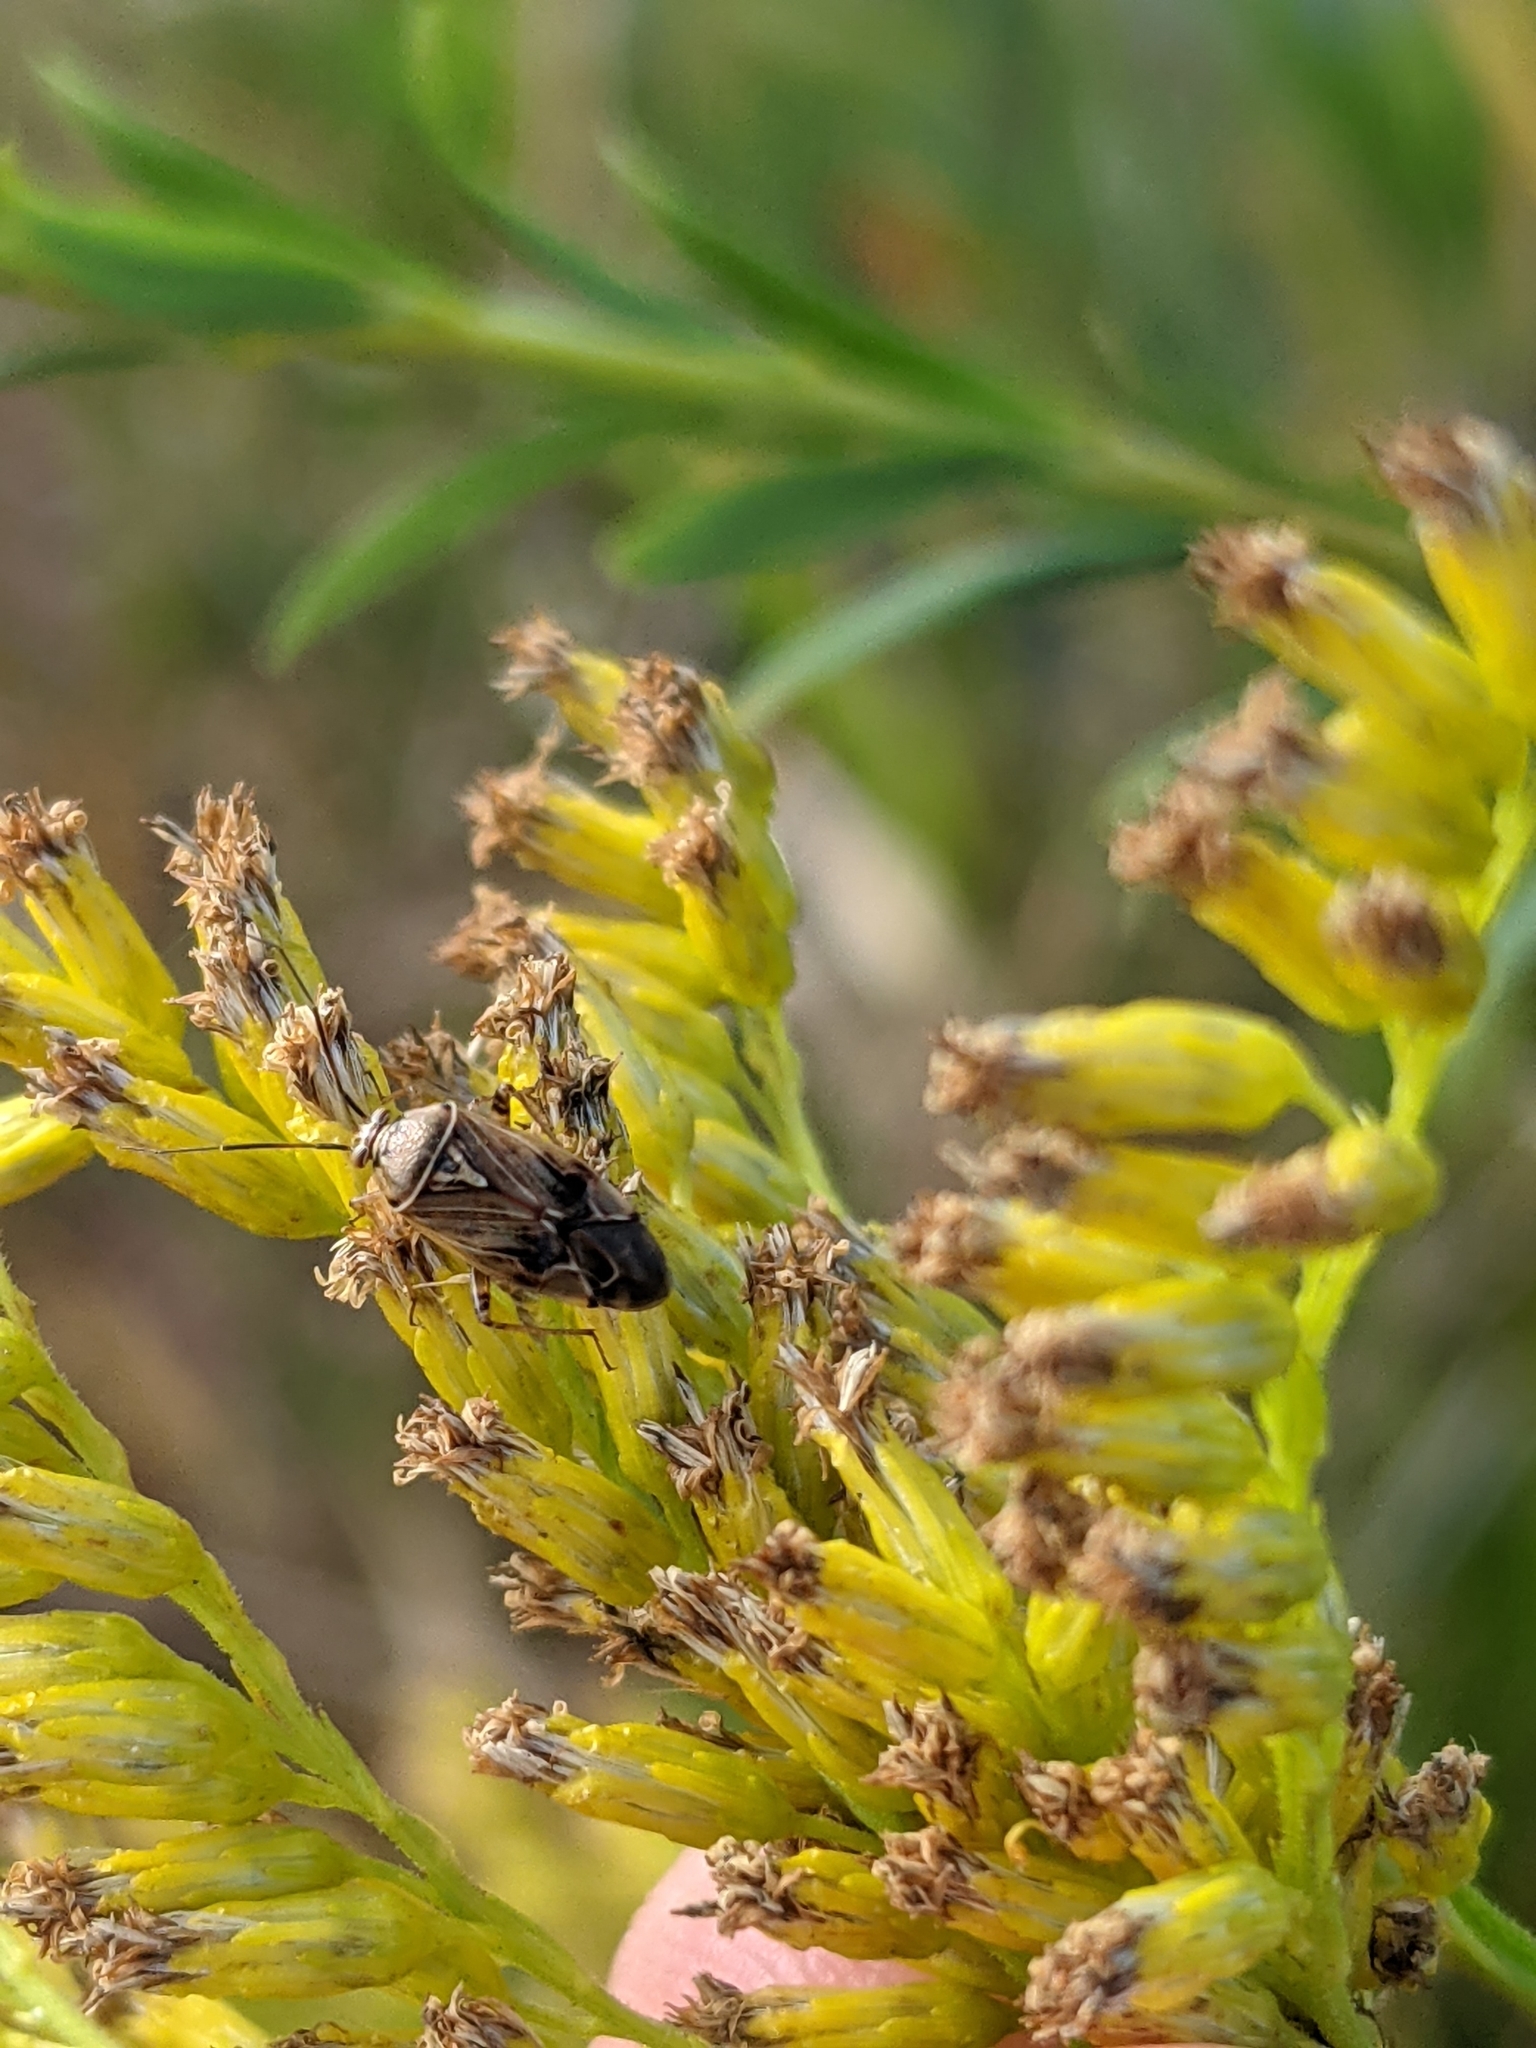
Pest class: lygus_bug